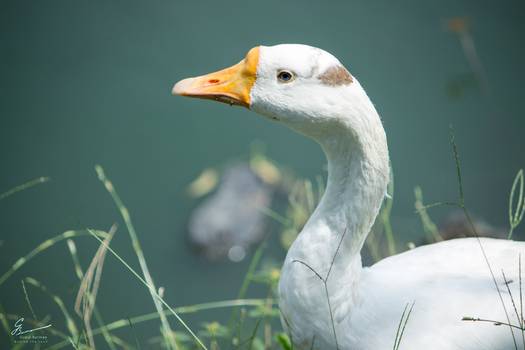
Label: No Watermark